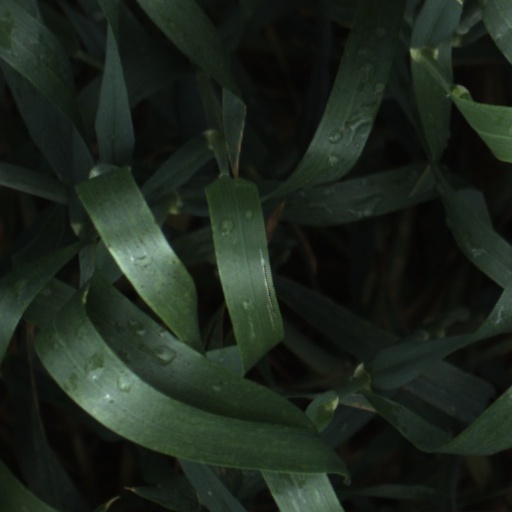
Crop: wheat